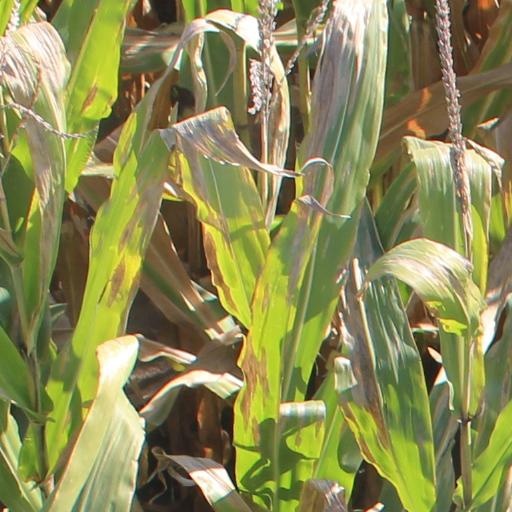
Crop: maize; corn